Baha al-Din al-Amili

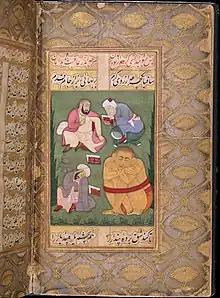
Illustrated manuscript of Nan wa Halwa

Sheikh Baha' al-Din was known for his proficiency in mathematics, architecture and geometry. A number of architectural and engineering designs are attributed to him, but none can be substantiated with sources. He is credited with designing the canal network of the Zayanderud river and a heating system for an Isfahan public bath that used a single candle. Some of his designs may have included the Naqsh-e Jahan Square and Charbagh Avenue in Isfahan.